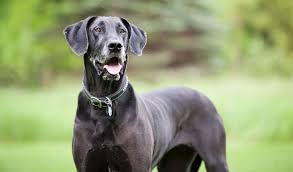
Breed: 206-n000035-Great_Dane